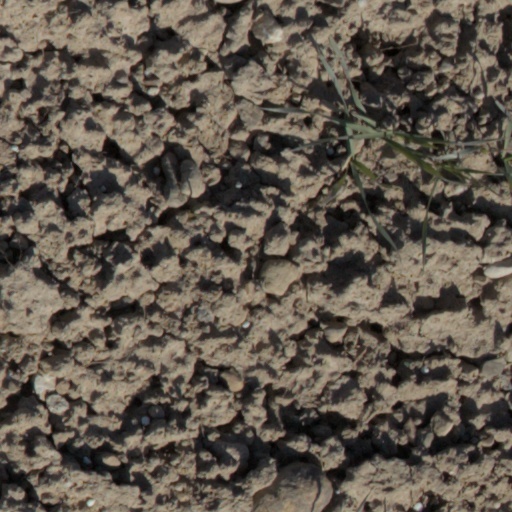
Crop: wheat